Archos AV series

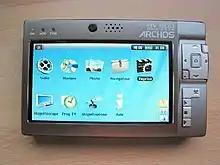
The AV500

The Archos AV series is a line of portable media players from the company called Archos that was released through 2003 to 2005. This series introduced the digital video recorder for the AV500, an optional feature that would be compatible in subsequent players. Although the AV series did not have standalone digital audio players, Archos did release them under the concurrently released Gmini series.